Library

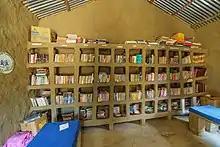
A community library in Ethiopia.

Library scholars have acknowledged that libraries need to address the ways that they market their services if they are to compete with the Internet and mitigate the risk of losing users. This includes promoting the information literacy skills training considered vital across the library profession. Many US-based research librarians rely on the ACRL Framework for Information Literacy in order to guide students and faculty in research. However, marketing of services has to be adequately supported financially in order to be successful. This can be problematic for library services that are publicly funded and find it difficult to justify diverting tight funds to apparently peripheral areas such as branding and marketing.